Villeneuve, Queensland

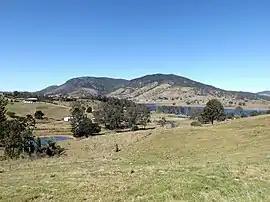
Paddocks in Villeneuve with Mount Archer in the background, 2015

Villeneuve is a rural town and locality in the Somerset Region, Queensland, Australia. In the , the locality of Villeneuve had a population of 193 people.